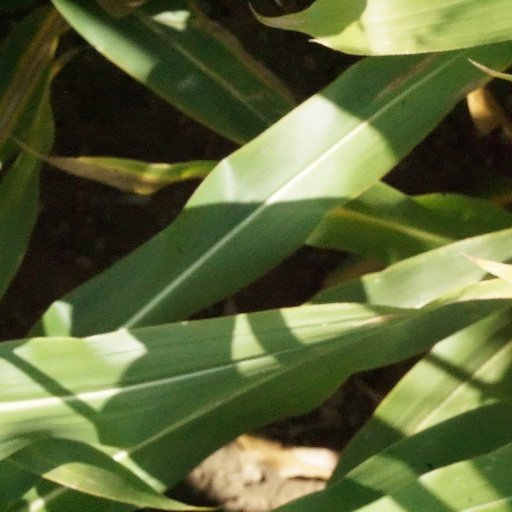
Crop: maize; corn